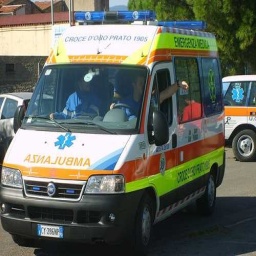
Label: ambulance